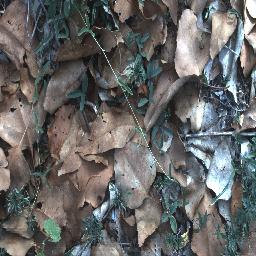
Label: negative